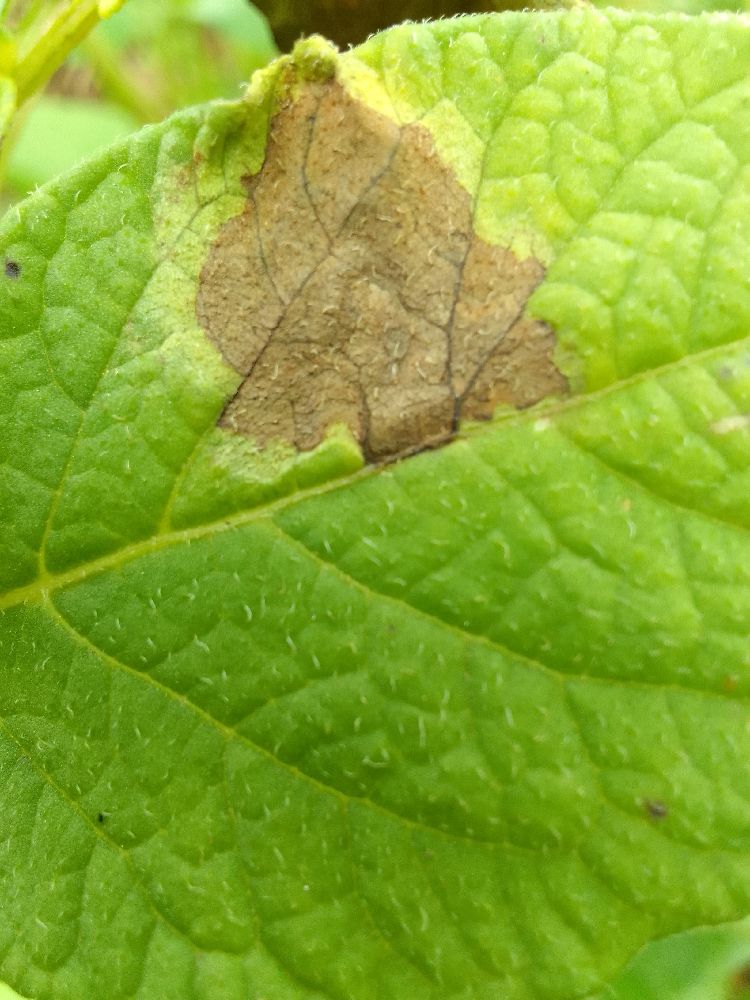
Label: Late blight